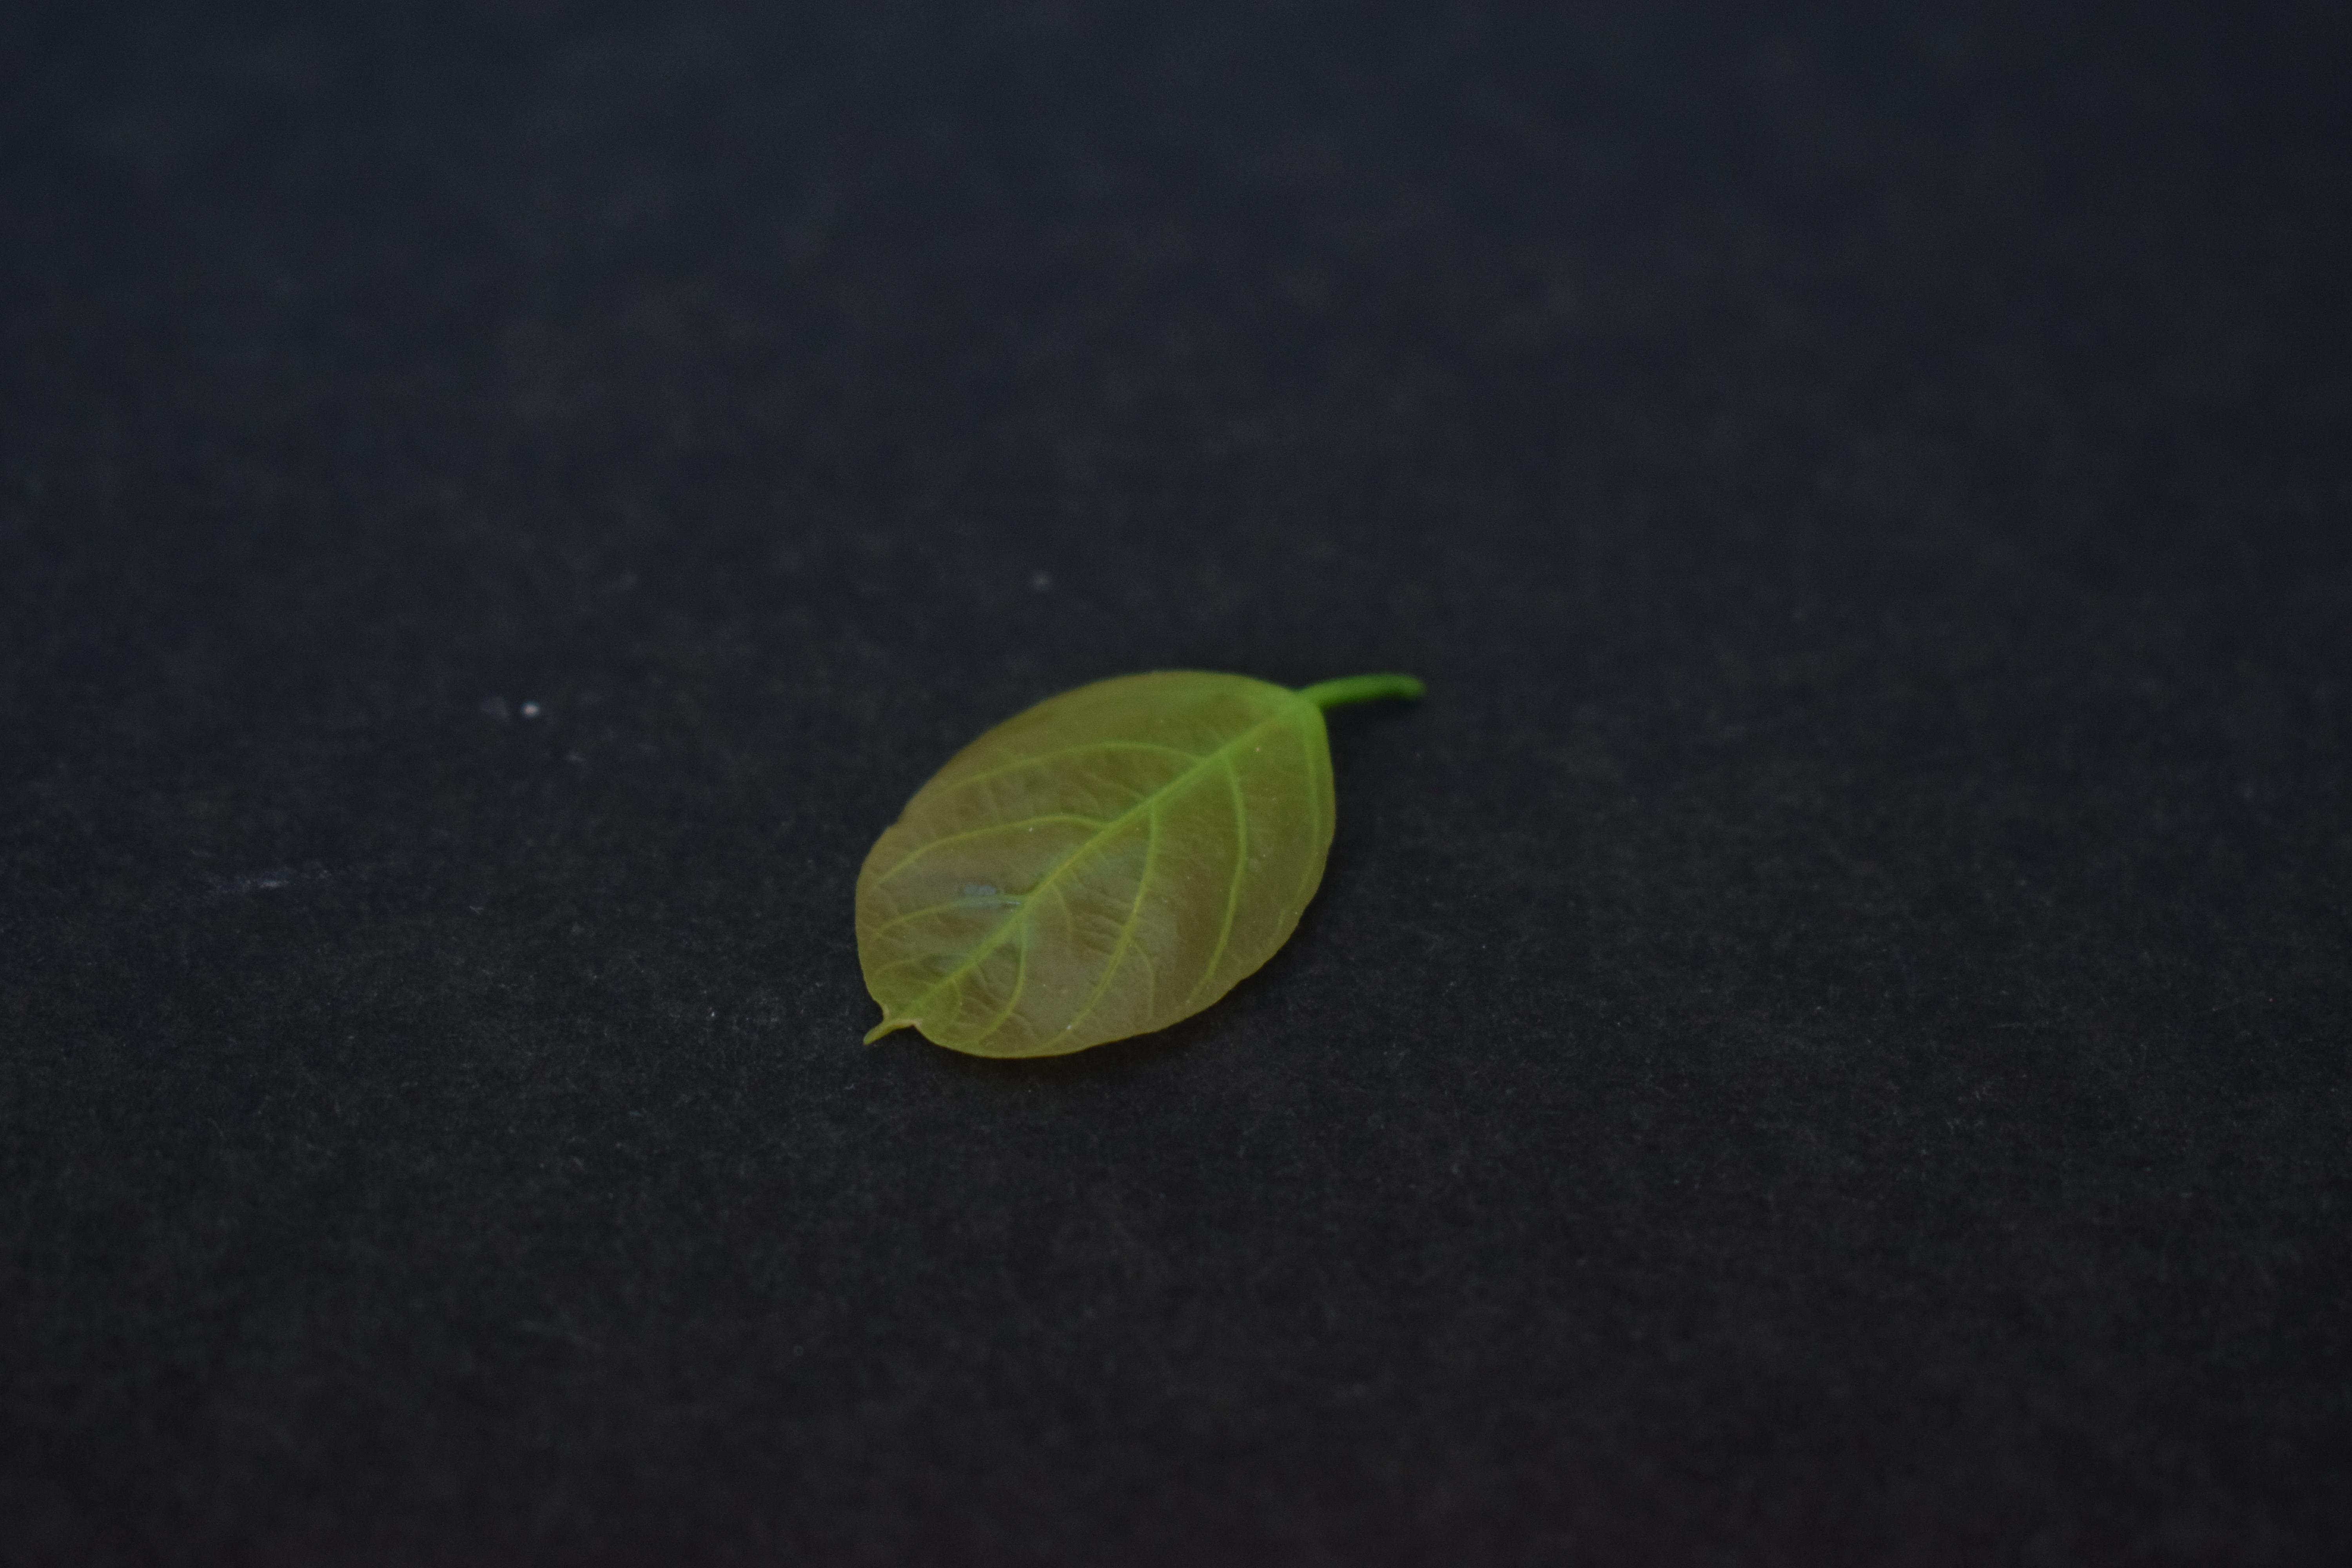
Plant species: Pongamia Pinnata